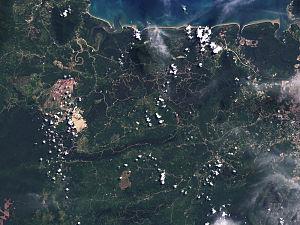
La déforestation en Malaisie est en augmentation depuis plusieurs décennies. À l'origine, le territoire de la Malaisie était entièrement recouvert de forêts, mais de nos jours elle ne couvre plus que 59,5 % du territoire. Entre 1983 et 2003, la forêt a perdu 4,9 millions d'hectares. Environ 18 % de cette forêt est classée en tant que forêt primaire.